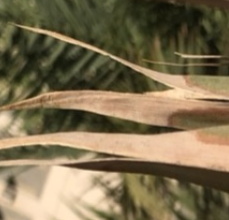
Label: Magnesium Deficiency